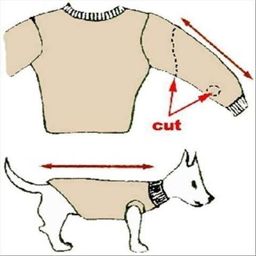
cut a sweater for your dog !